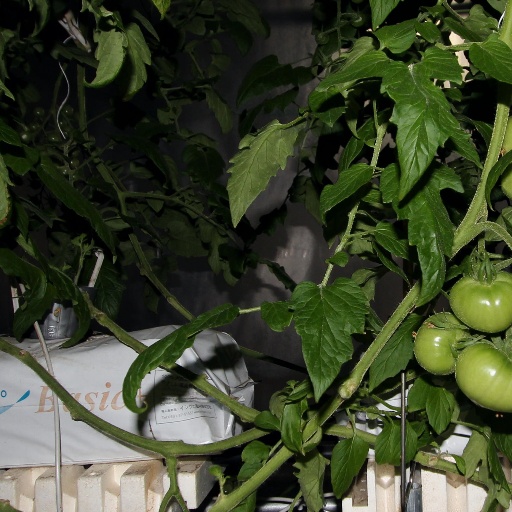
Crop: tomato